Joost Janszoon Bilhamer

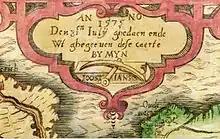
Signature of a pickhamer above Joost Jansz

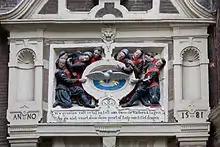
Sculpted relief of the orphans above the doorway to the Amsterdam orphanage, today the Amsterdam Museum

He was born in Amsterdam in 1521 according to the RKD and in 1541 according to Jan Wagenaar's History of Amsterdam. He made a map of Leiden in 1573 and a map of North Holland in 1575. He was known for sculpted groups in religious buildings in Amsterdam, that were lost during the iconoclasm known as the beeldenstorm. He lived in the Kalverstraat in the house known as "'t Ossehooft". His sculpted relief for the Amsterdam orphanage survives.